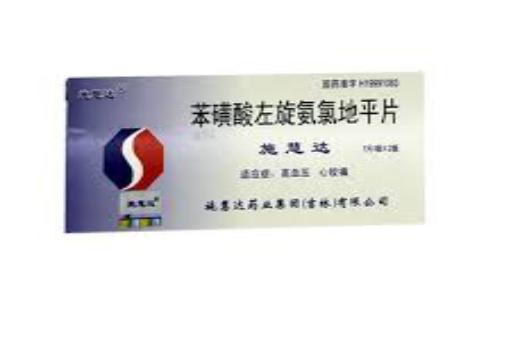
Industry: Medical